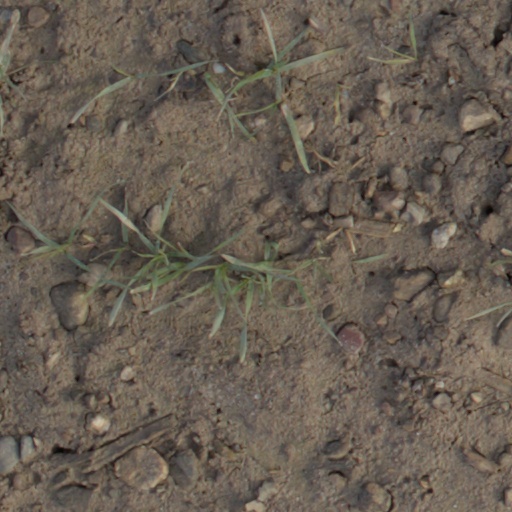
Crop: wheat